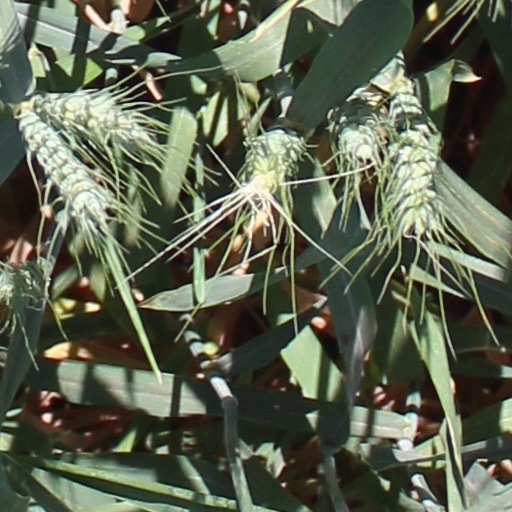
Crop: wheat